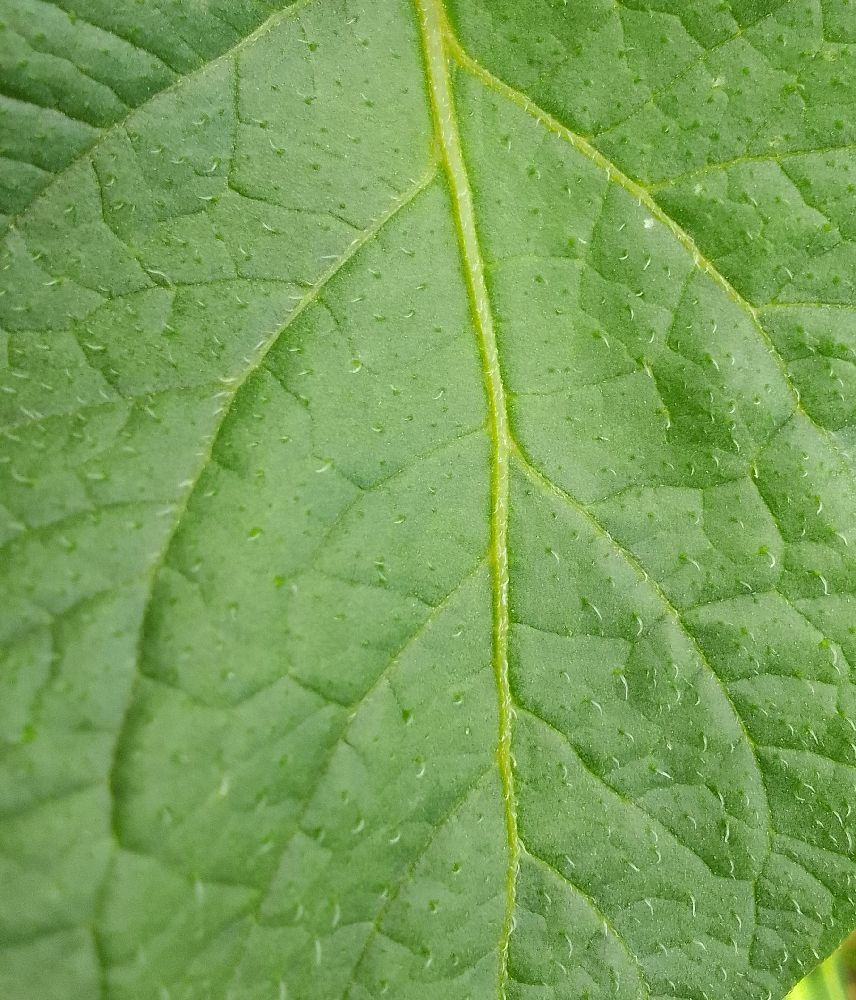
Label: Healthy